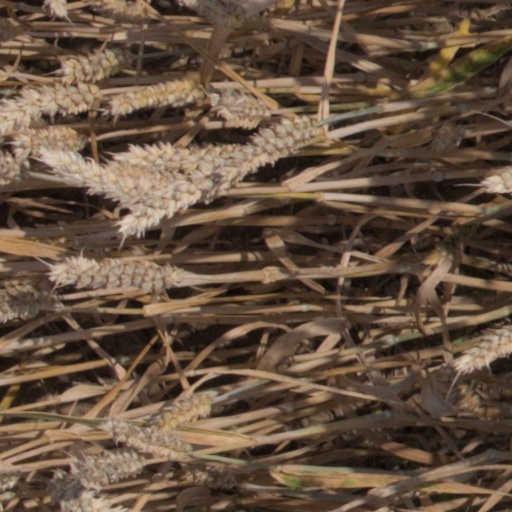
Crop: wheat